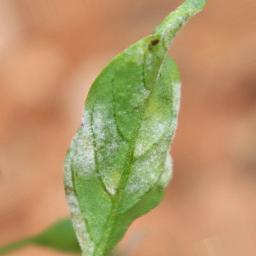
Label: powdery mildew